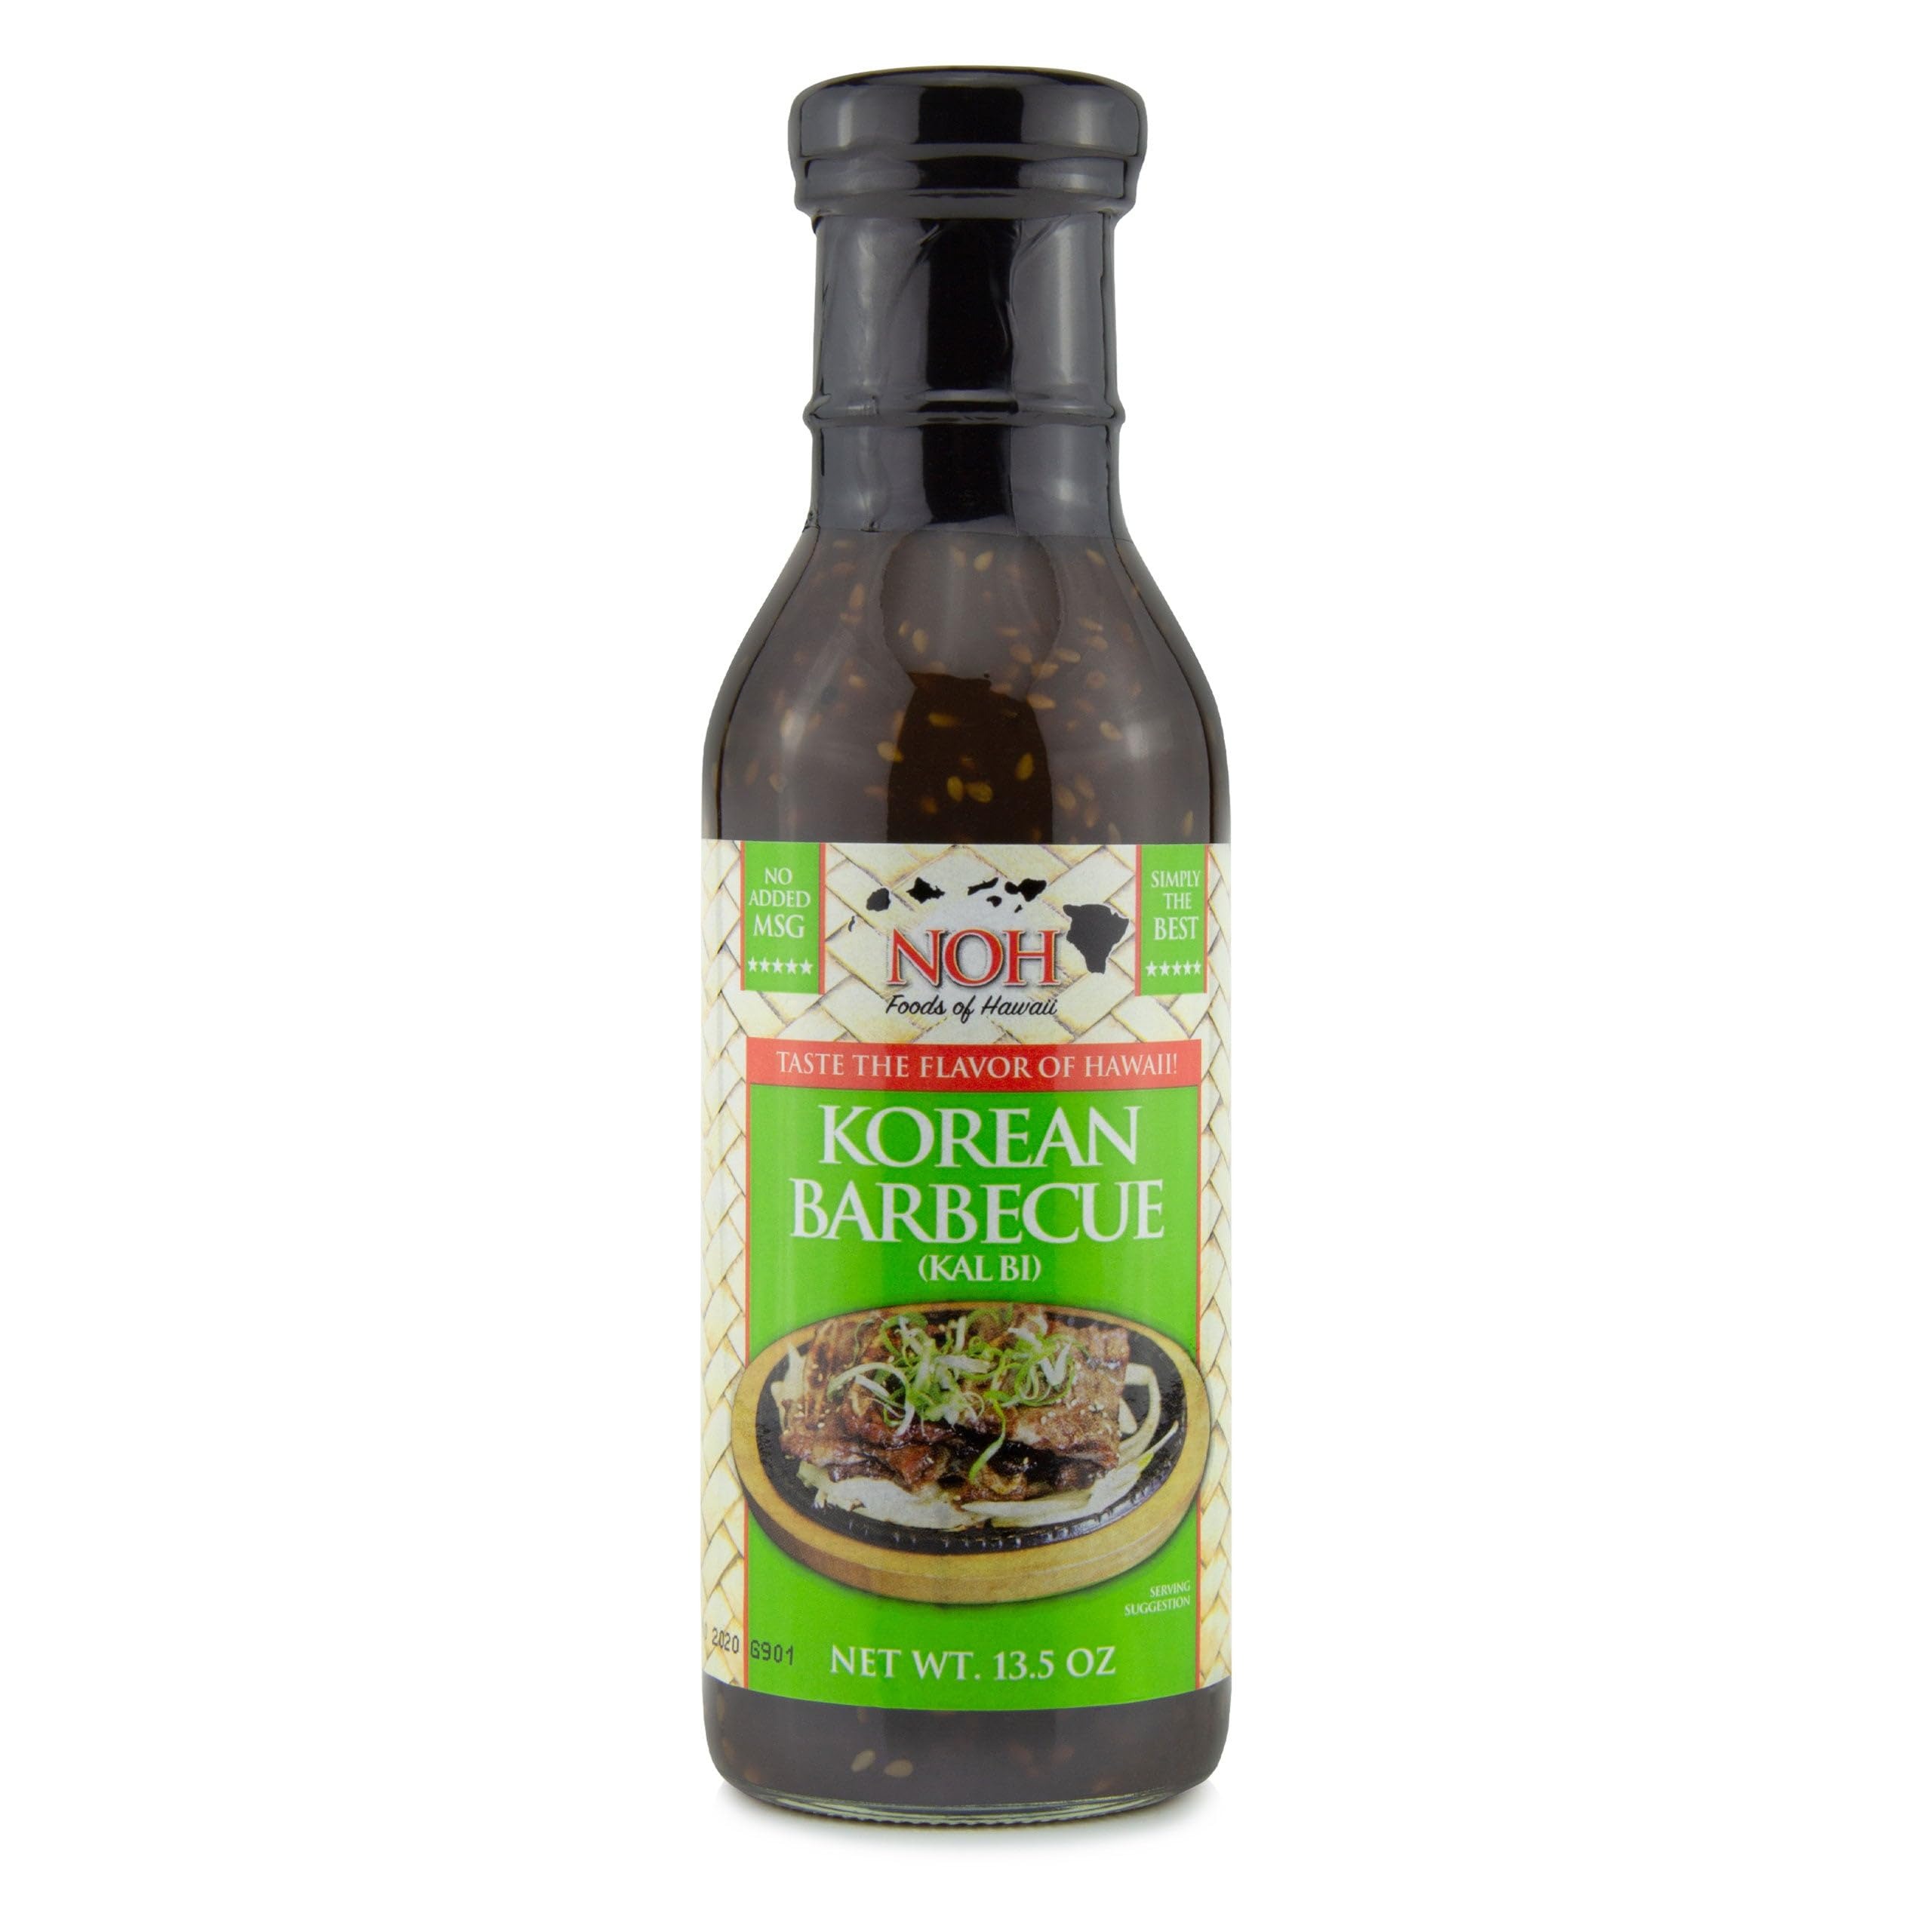
Item Name: Noh Foods Sauce Krn Barbecue Kal Bi, 13.5 oz
Bullet Point: Prepared in a dedicated Gluten-free allergy-friendly facility
Value: 13.5
Unit: Ounce

Price: 8.49